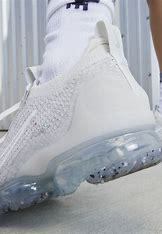
Brand: Nike
Model: Air Vapormax 2021 FK